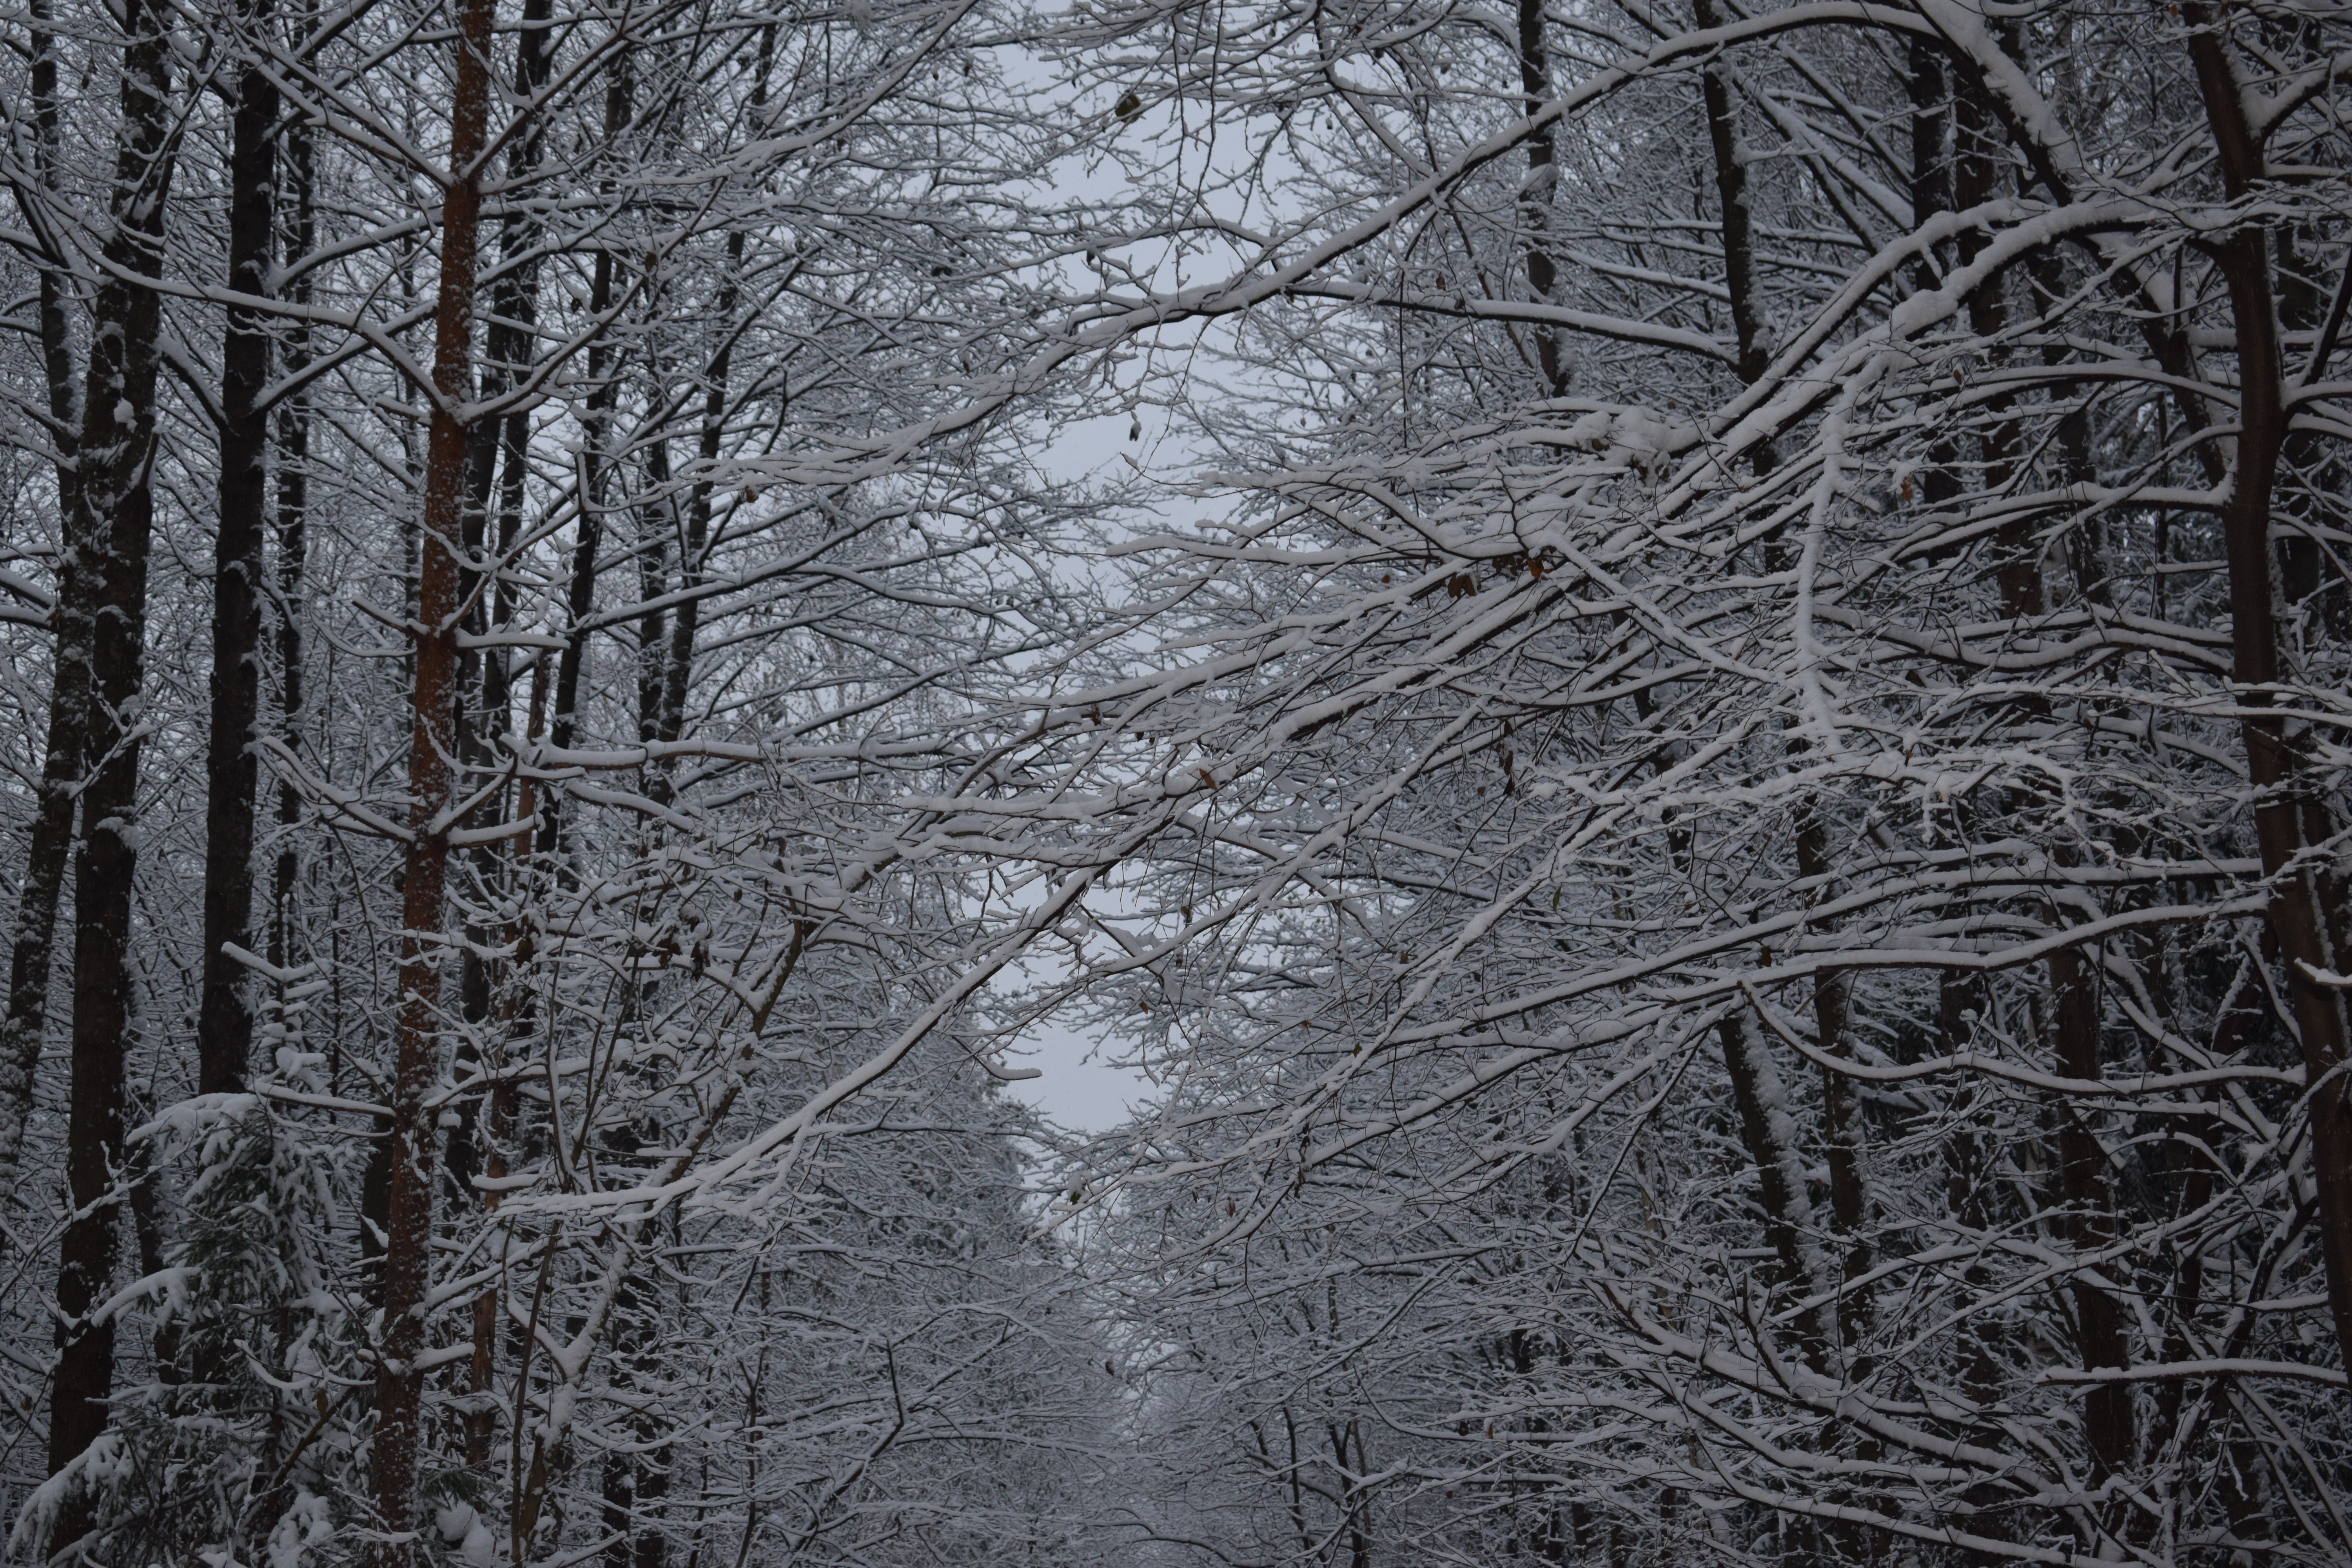
tree, forest, branch, snow, winter, black and white, frost, weather, monochrome, season, blizzard, woodland, habitat, freezing, monochrome photography, natural environment, atmospheric phenomenon, woody plant, winter storm, rain and snow mixed